Cristina Milani

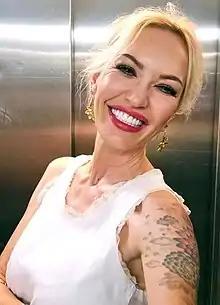

Cristina Cesarina Milani (born 1966) is a Swiss psychologist, writer, and entrepreneur. She was the president of World Kindness Movement (WKM) and founder of two non-profit organizations, Gentletude Switzerland and Gentletude Onlus (Italy). Cristina was also the founder & CEO of HeS-Human engineering Systems and co-founder of Work Style Magazine. She is the partner of GWH SA, a brand building company in Lugano, Switzerland, for which she has been working since 1999.